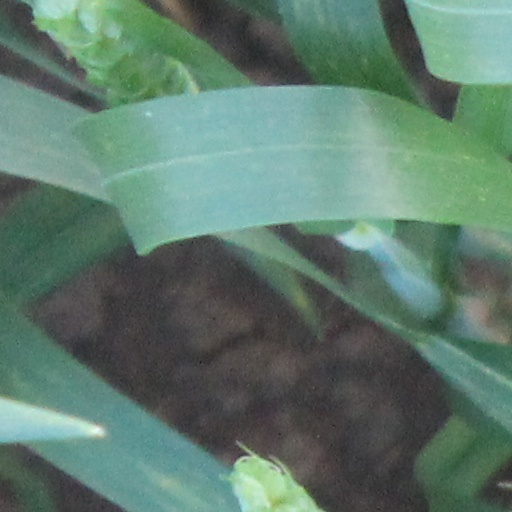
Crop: wheat